Félix Chemla Lamèch

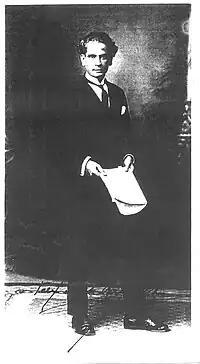
Felix Chemla Lamech

Félix was born in Ariana and served France during World War I. He continued his studies in Paris and traveled to Greece in 1923. He spent a large portion of his life in Greece. He erected the Corfu Observatory in 1924 and was the observatory's first director. In 1926, he began building a map of the moon based on drawings he made with the telescope. Félix worked with notable polymath Theodore Stephanides, and on 4 May 1926 they published an article together about Saturn. Félix drew the planet and its rings. That same year Félix founded the Greek Astronomical Society of Greece which was authorized by the President of the Hellenic Republic Theodoros Pangalos who visited the observatory along with Archbishop Athinagoras. Director of the Athens Observatory, Demetrios Eginitis, was named honorary president, while the Metropolitan of Corfu, Athenagoras, became an honorary member.